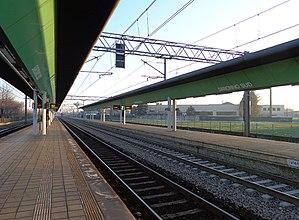
La gare de Saronno-Sud est une gare ferroviaire italienne des lignes de Novare à Seregno, de Milan à Saronno. Elle est située au sud de la ville de Saronno dans la province de Varèse en région de Lombardie.